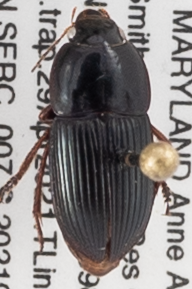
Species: Anisodactylus dulcicollis
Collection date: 2021-04-29
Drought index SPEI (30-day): -0.672
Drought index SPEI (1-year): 2.09
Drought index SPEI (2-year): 1.45